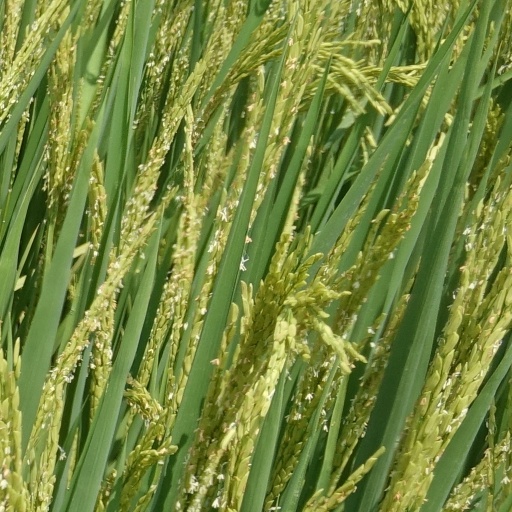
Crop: rice